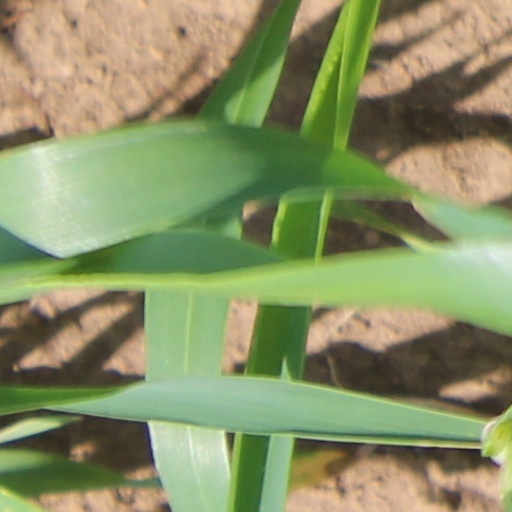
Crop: wheat